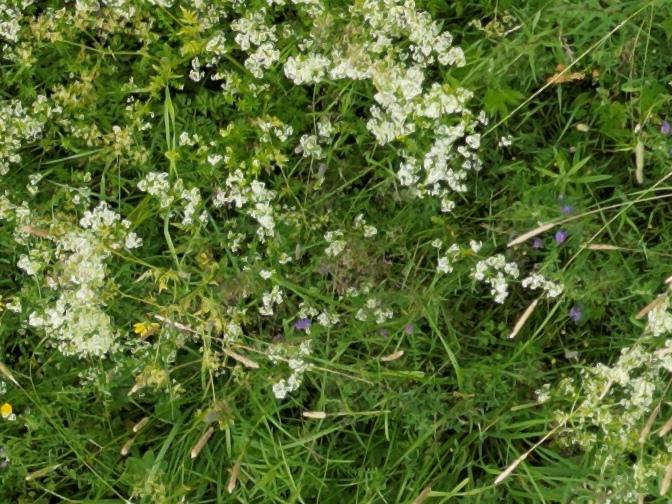
Flowers visible: yarrow flowers, yarrow flowers, yarrow flowers, yarrow flowers, yarrow flowers, yarrow flowers, yarrow flowers, yarrow flowers, yarrow flowers, yarrow flowers, yarrow flowers, yarrow flowers, yarrow flowers